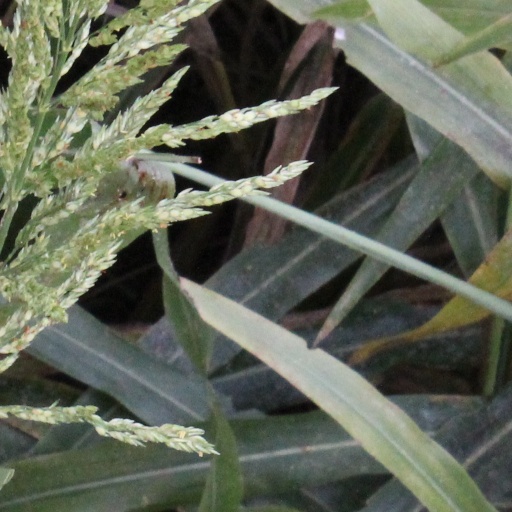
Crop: sorghum